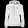
Label: Coat